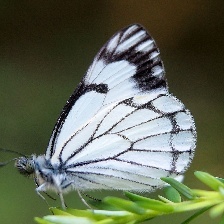
Species: PINE WHITE
Butterfly family (ImageNet category): cabbage_butterfly